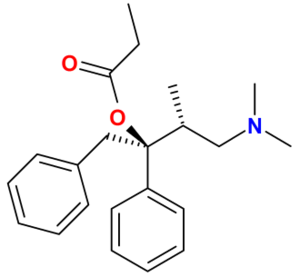
Structure moléculaire du dextropropoxyphène
Le dextropropoxyphène est un analgésique opioïde synthétique. Agissant sur les récepteurs opioïdes, il est quinze fois moins puissant que la morphine. Il est commercialisé seul ou en association avec des analgésiques de faible puissance comme le paracétamol et est indiqué dans les douleurs d'intensité modérée à forte. Comme la codéïne et le tramadol, il est classé comme antalgique de niveau 2 par l’OMS.